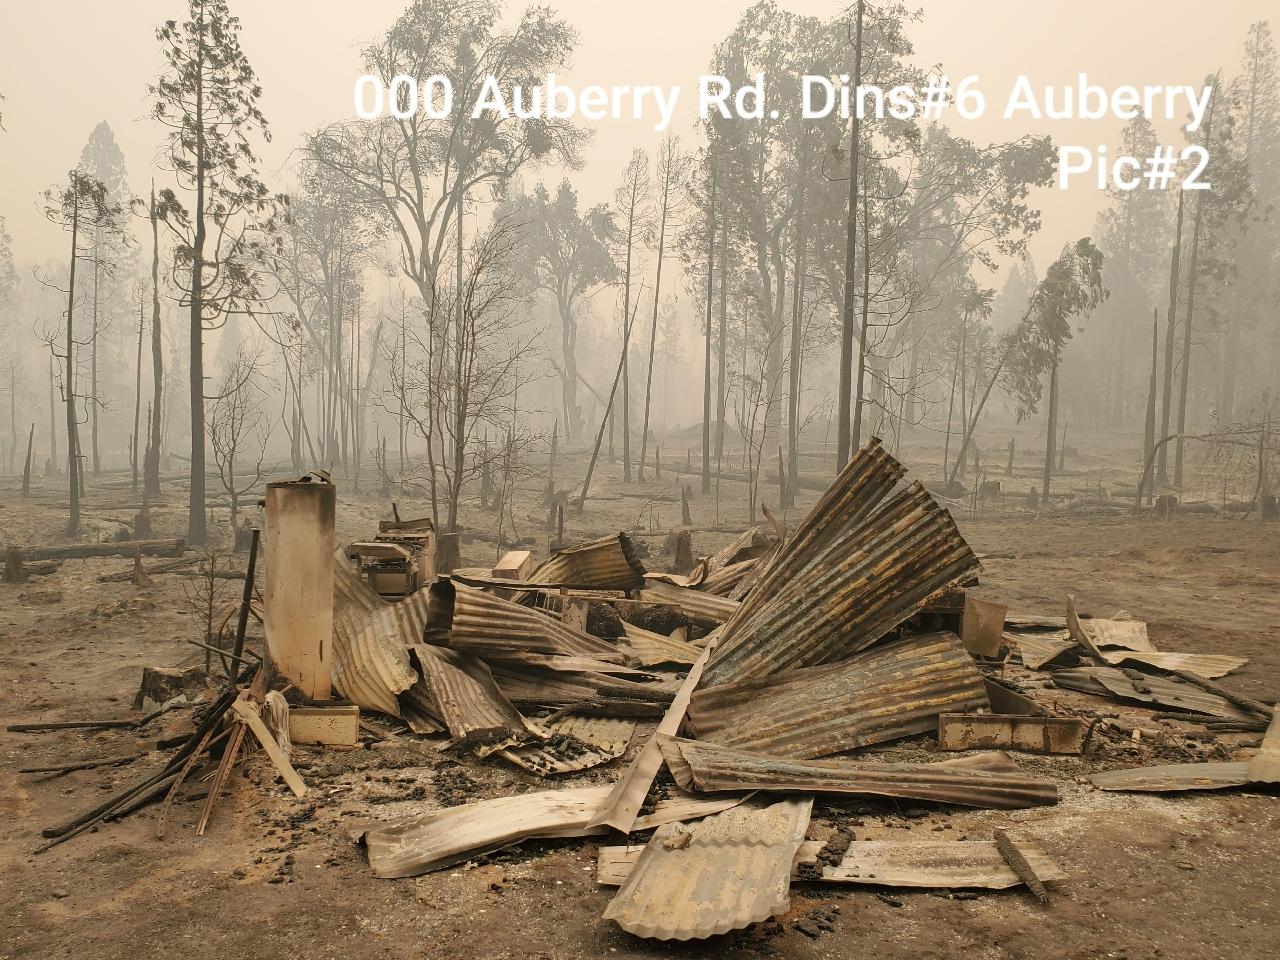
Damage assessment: destroyed